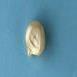
Maize quality: Good